Sawdust

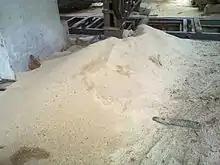
Wood powder as a waste product

Wood flour is finely pulverized wood that has a consistency fairly equal to sand or sawdust, but can vary considerably, with particles ranging in dimensions from a fine powder to roughly that of a grain of rice. Most wood flour manufacturers are able to create batches of wood flour that have the same consistency throughout. All high quality wood flour is made from hardwoods because of its durability and strength. Very low grade wood flour is occasionally made from sapless softwoods such as pine or fir.